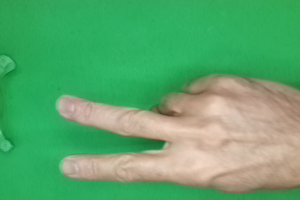
Label: scissors